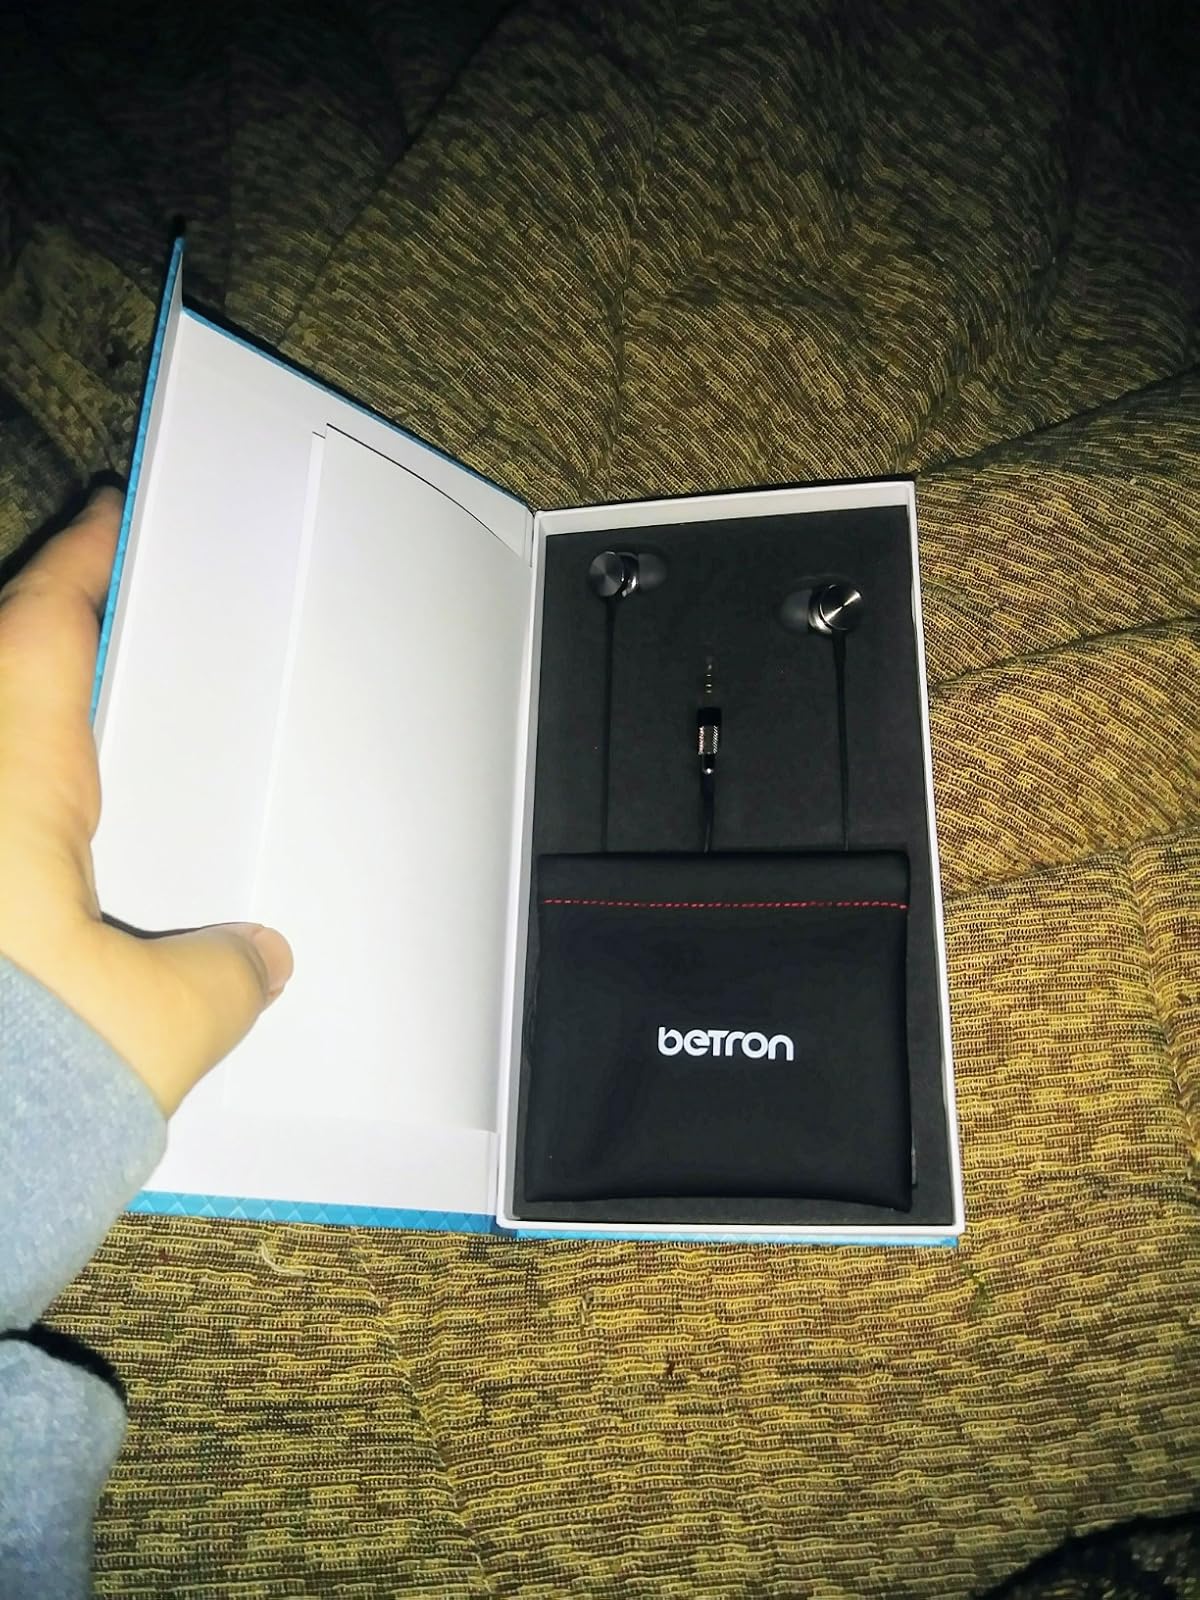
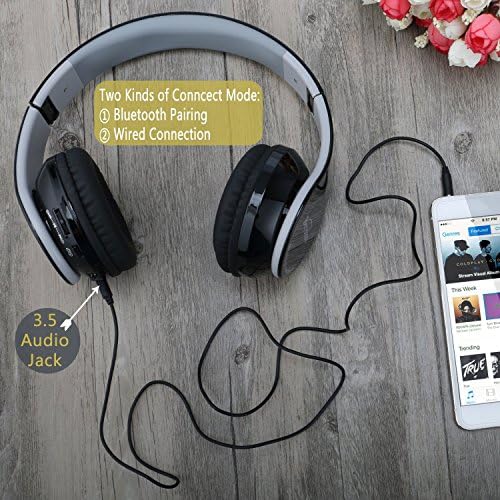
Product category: headphones
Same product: no